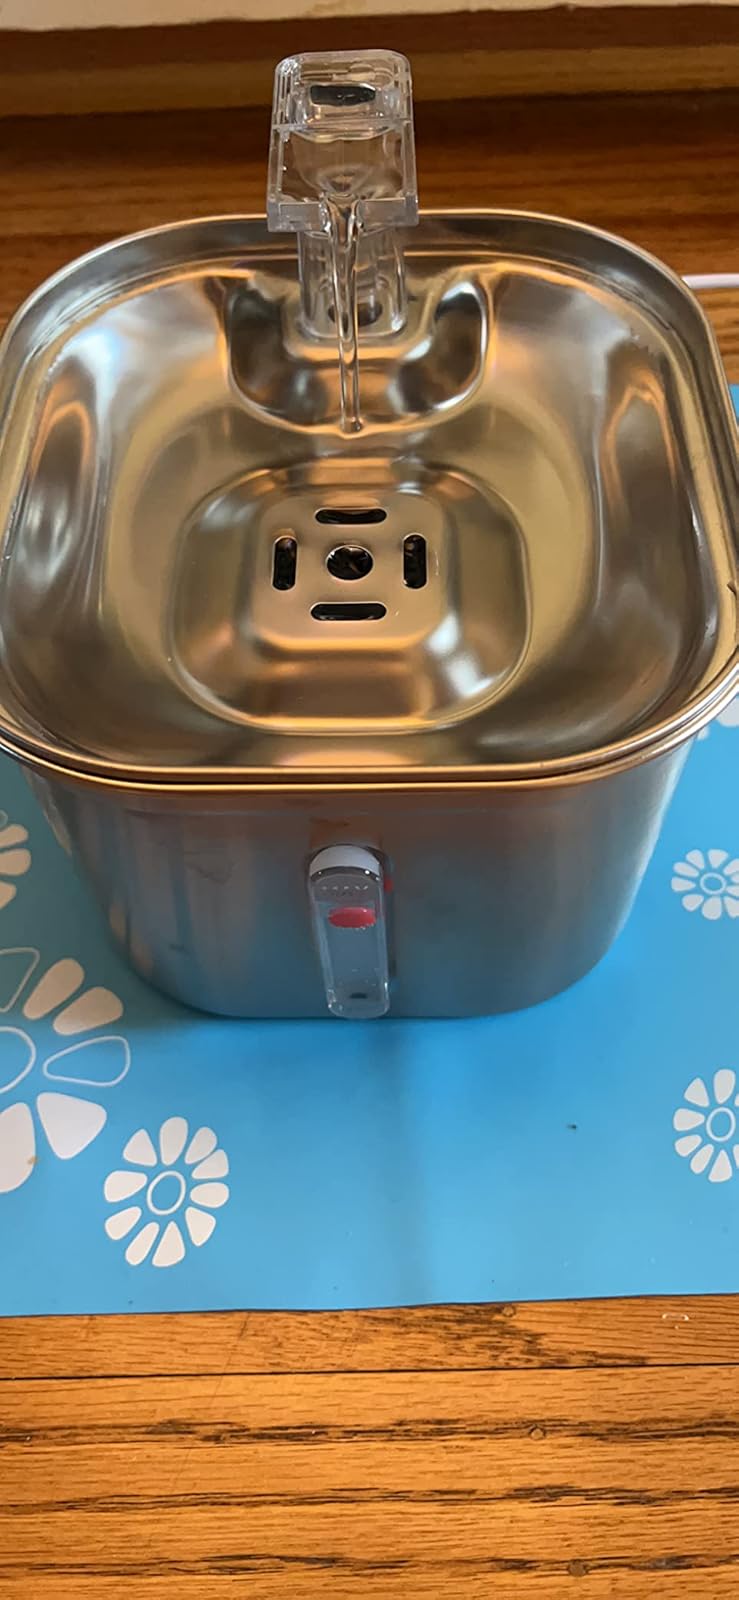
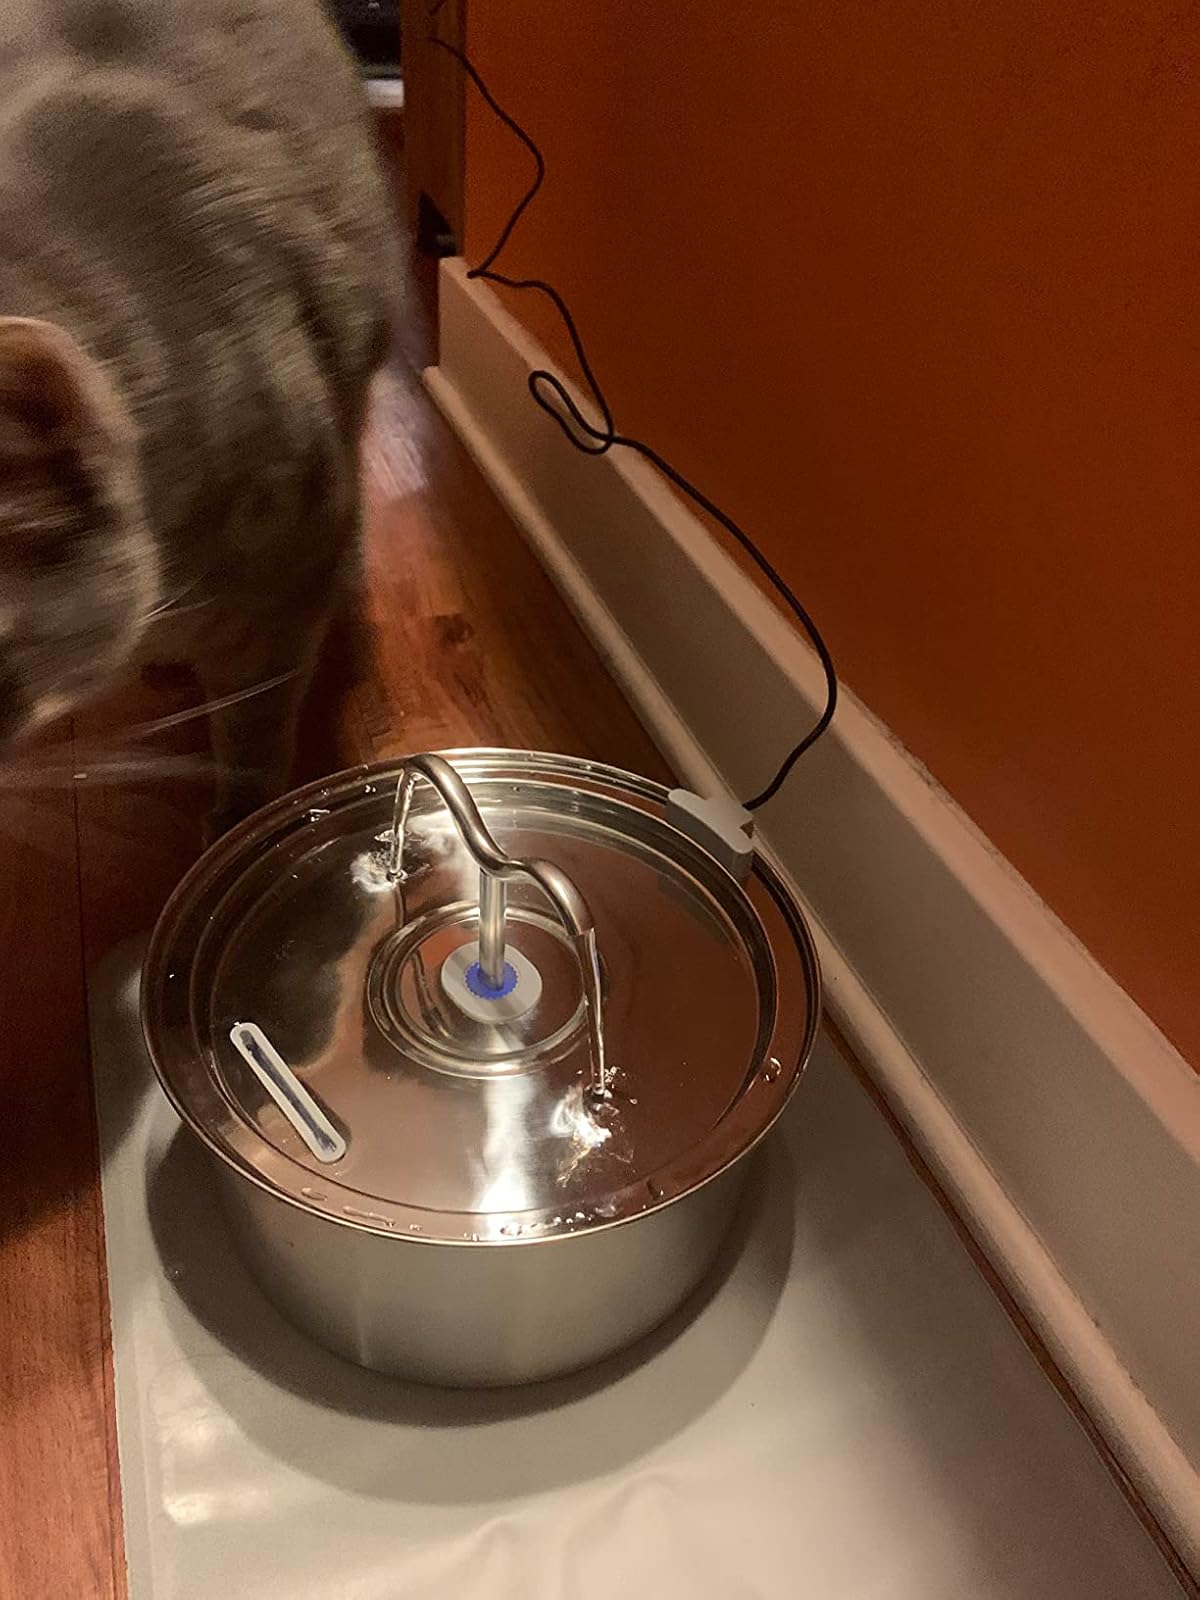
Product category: items_bowl
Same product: no